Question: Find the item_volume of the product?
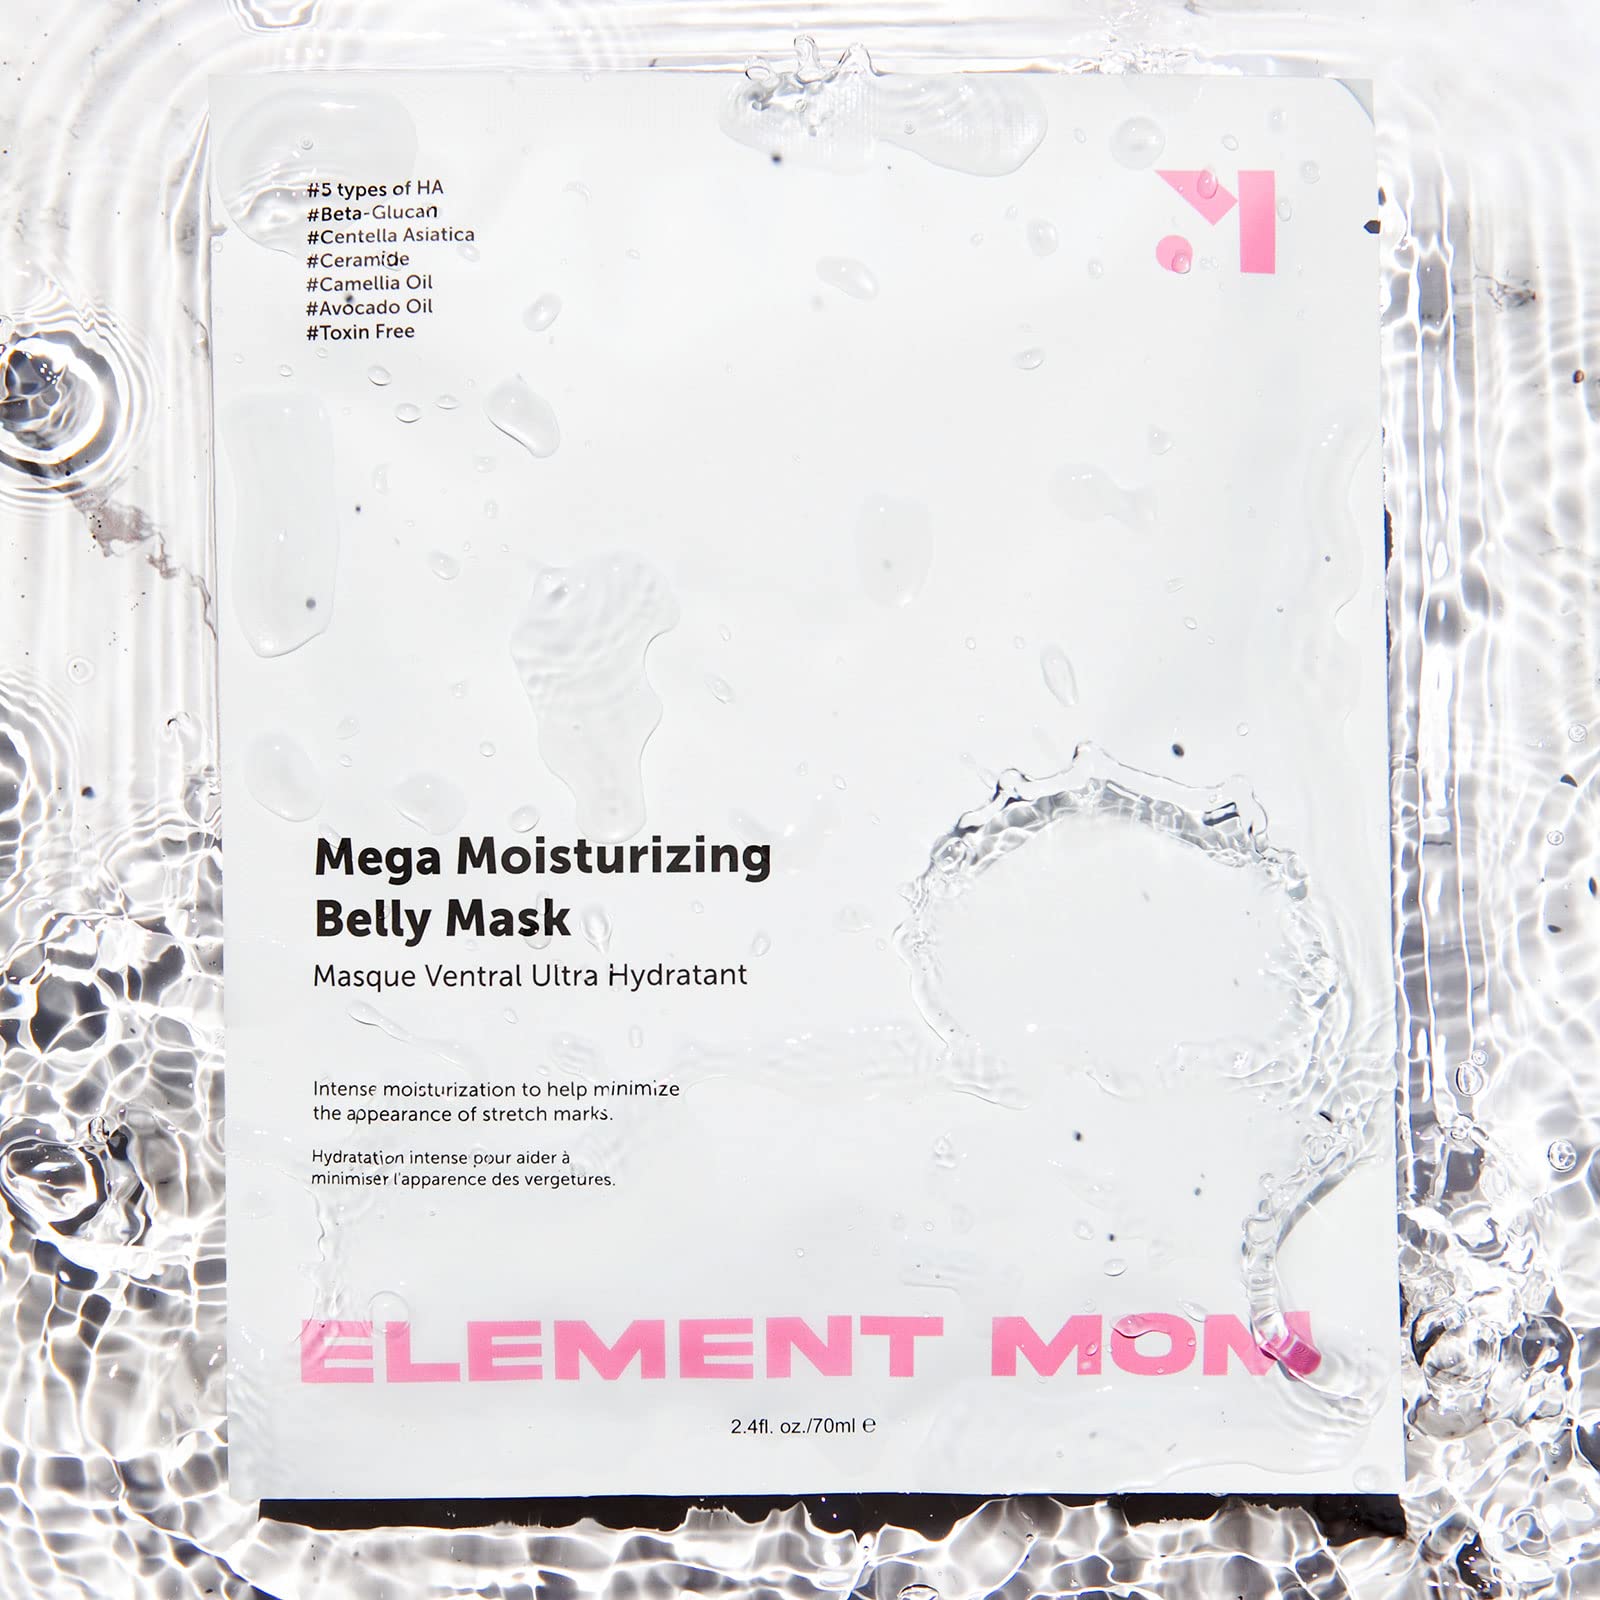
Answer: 2.4 fluid ounce